International Leaders Programme

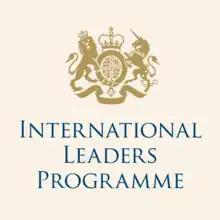
ILP Logo (circa 2013)

The International Leaders Programme (ILP) is an international leadership development and networking programme. The programme is organised and delivered by the Foreign, Commonwealth and Development Office of the Government of the United Kingdom. The ILP is not to be confused by programmes of a similar name provided by other organisations.